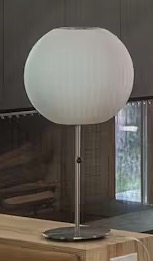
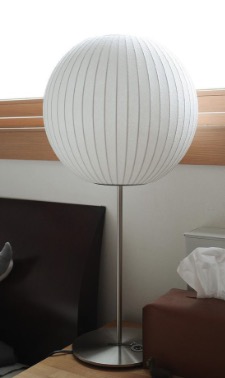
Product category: misc
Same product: yes